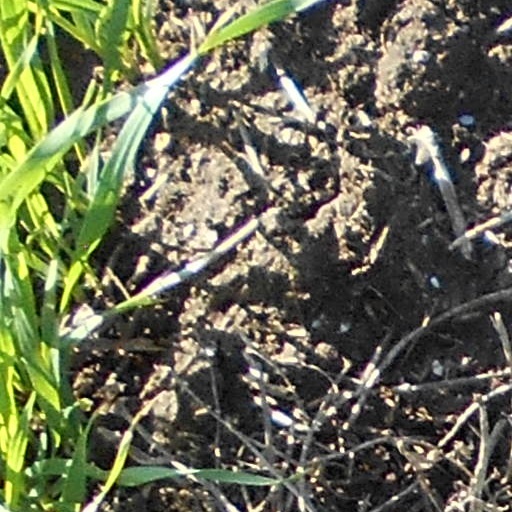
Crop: wheat